Ocean City, Maryland

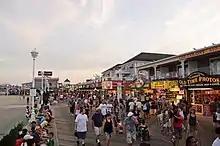
Ocean City Boardwalk looking south

Ocean City extends just more than from the southern inlet to the Delaware line. The strip supports hotels, motels, apartment houses, shopping centers, residential communities, and condominiums. The southern tip houses the Ocean City Boardwalk. The boardwalk is the main shopping district and entertainment area of the town. The Boardwalk has two amusement parks, Trimpers Rides and The Pier, which was recently renamed Jolly Roger at The Pier after its sister uptown local amusement park. The downtown neighborhood, Old Town, is marked by Victorian style houses and other older buildings.